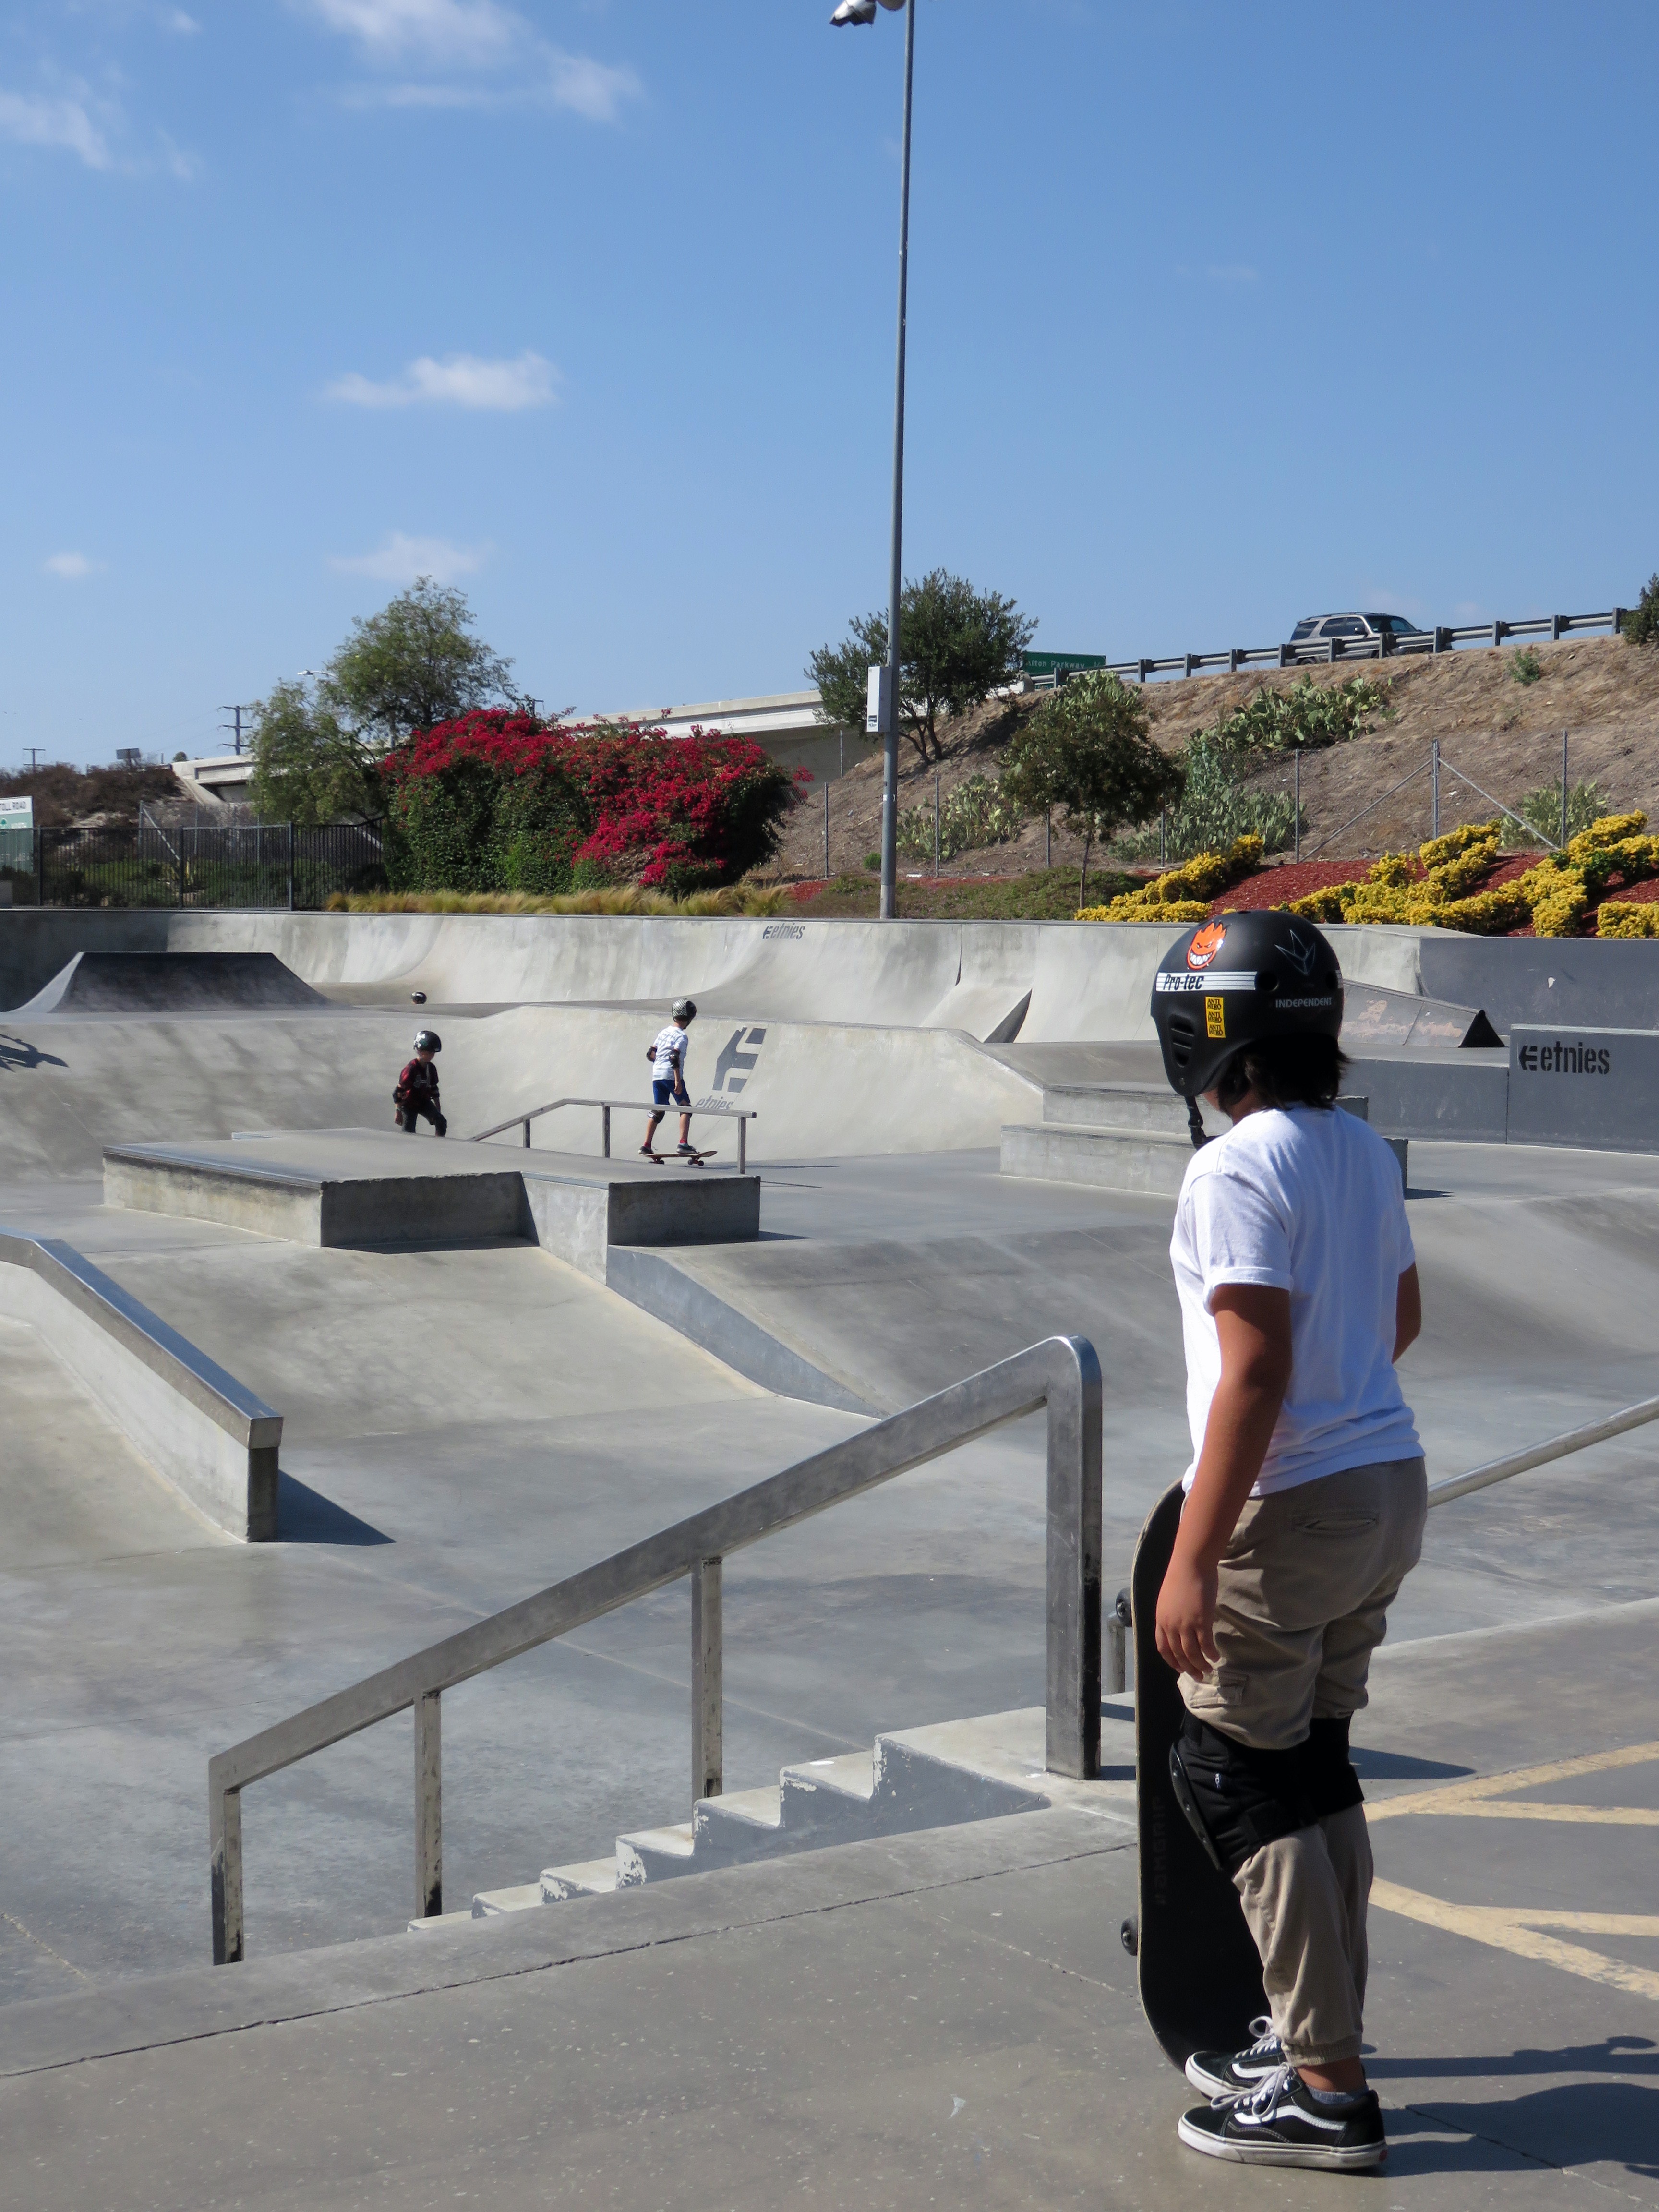
road, skateboard, skateboarding, park, extreme, concrete, skateboarder, skatepark, sports equipment, fear, sports, courage, helmet, look, skater, ramp, teen, active, practice, afraid, cautious, maybe, observe, skateboarding equipment and supplies, boardsport